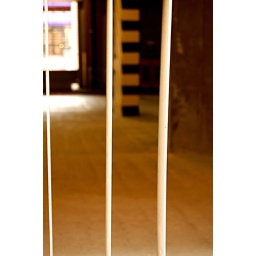
looking in to the old hacienda, the yellow and black columns are still there